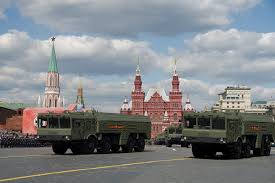
Label: Air Defense